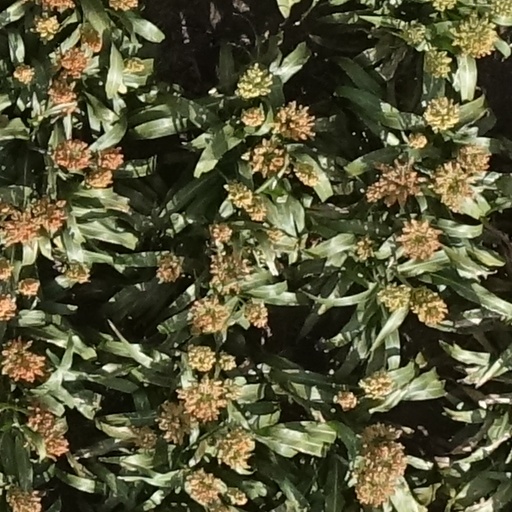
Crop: sorghum